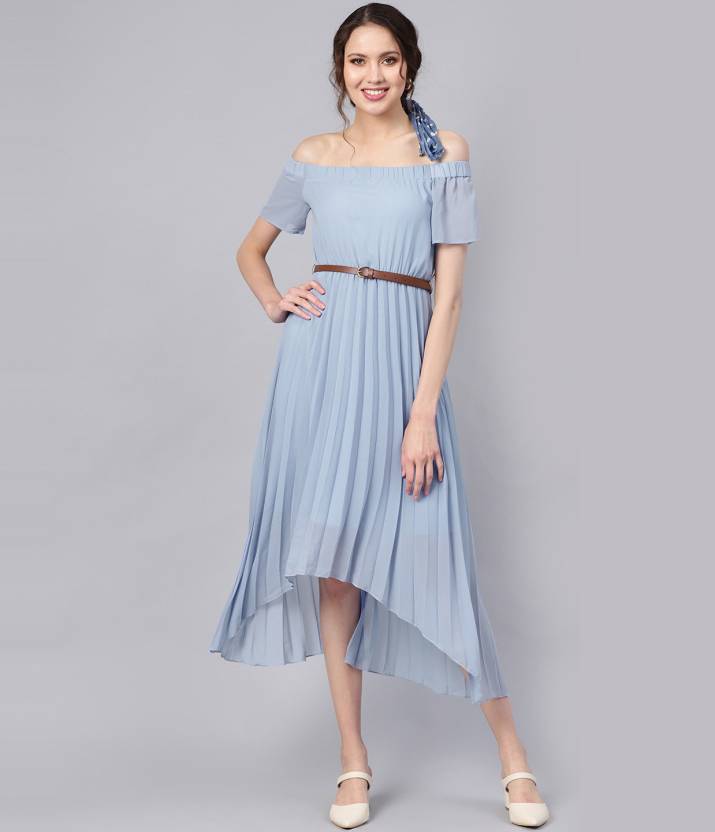
Product: Women High Low Blue Dress
Price: ₹759
Colors: Blue
Pattern: Solid
Description: Blue Off Shoulder High Low Belted Pleated Dress, in Georgette fabric, Polyester Lining, High Low, Fit And Flare, Elastic On Waist, Flared Hemline and features Pleated Skirt with PU Belt On Waist